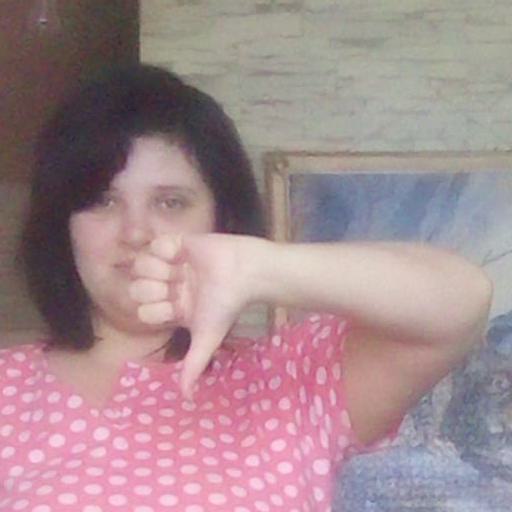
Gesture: dislike